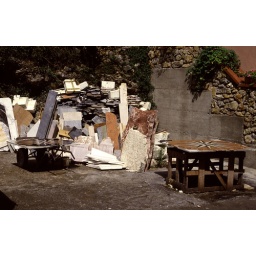
Various rock types are being used to make a patterned table top in a small outdoor working area